Lakshmana (Chahamana dynasty)

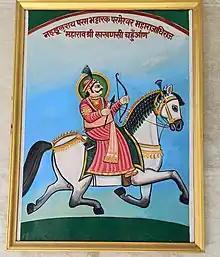
Lakshmana aka Lakhansi Chauhan

Lakshmana (IAST: Lakṣmaṇa, r. c. 950–982 CE) also known as Raval Lakha or Lakhana was an Indian king who established the Naddula Chahamana dynasty. A son of the Shakambhari Chahamana king Vakpatiraja I, Lakshmana carved out a principality around Naddula (present-day Nadol in Rajasthan).